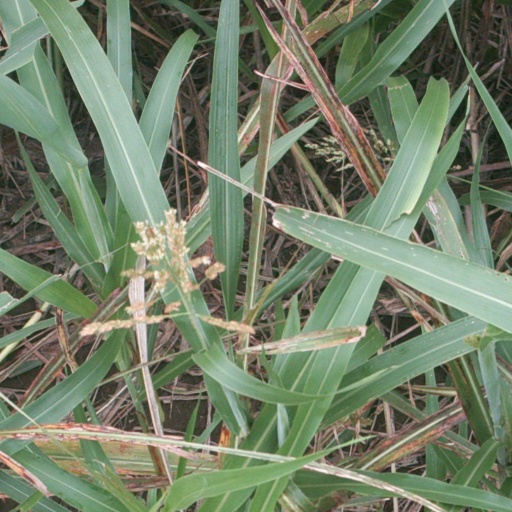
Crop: sorghum